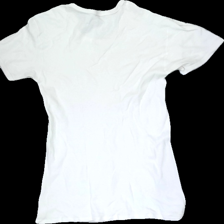
View: back
Type: T-shirt
Category: Ladies
Brand: Not in the list
Brand text on label: VDN
Colors: White
Material: 100% Cotton
Cut: Regular
Season: All
Price range: <50
Recommended usage: Recycle
Description: white cotton t-shirt